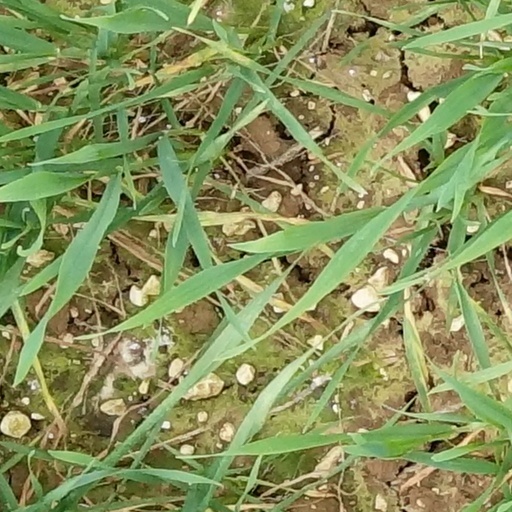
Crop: wheat